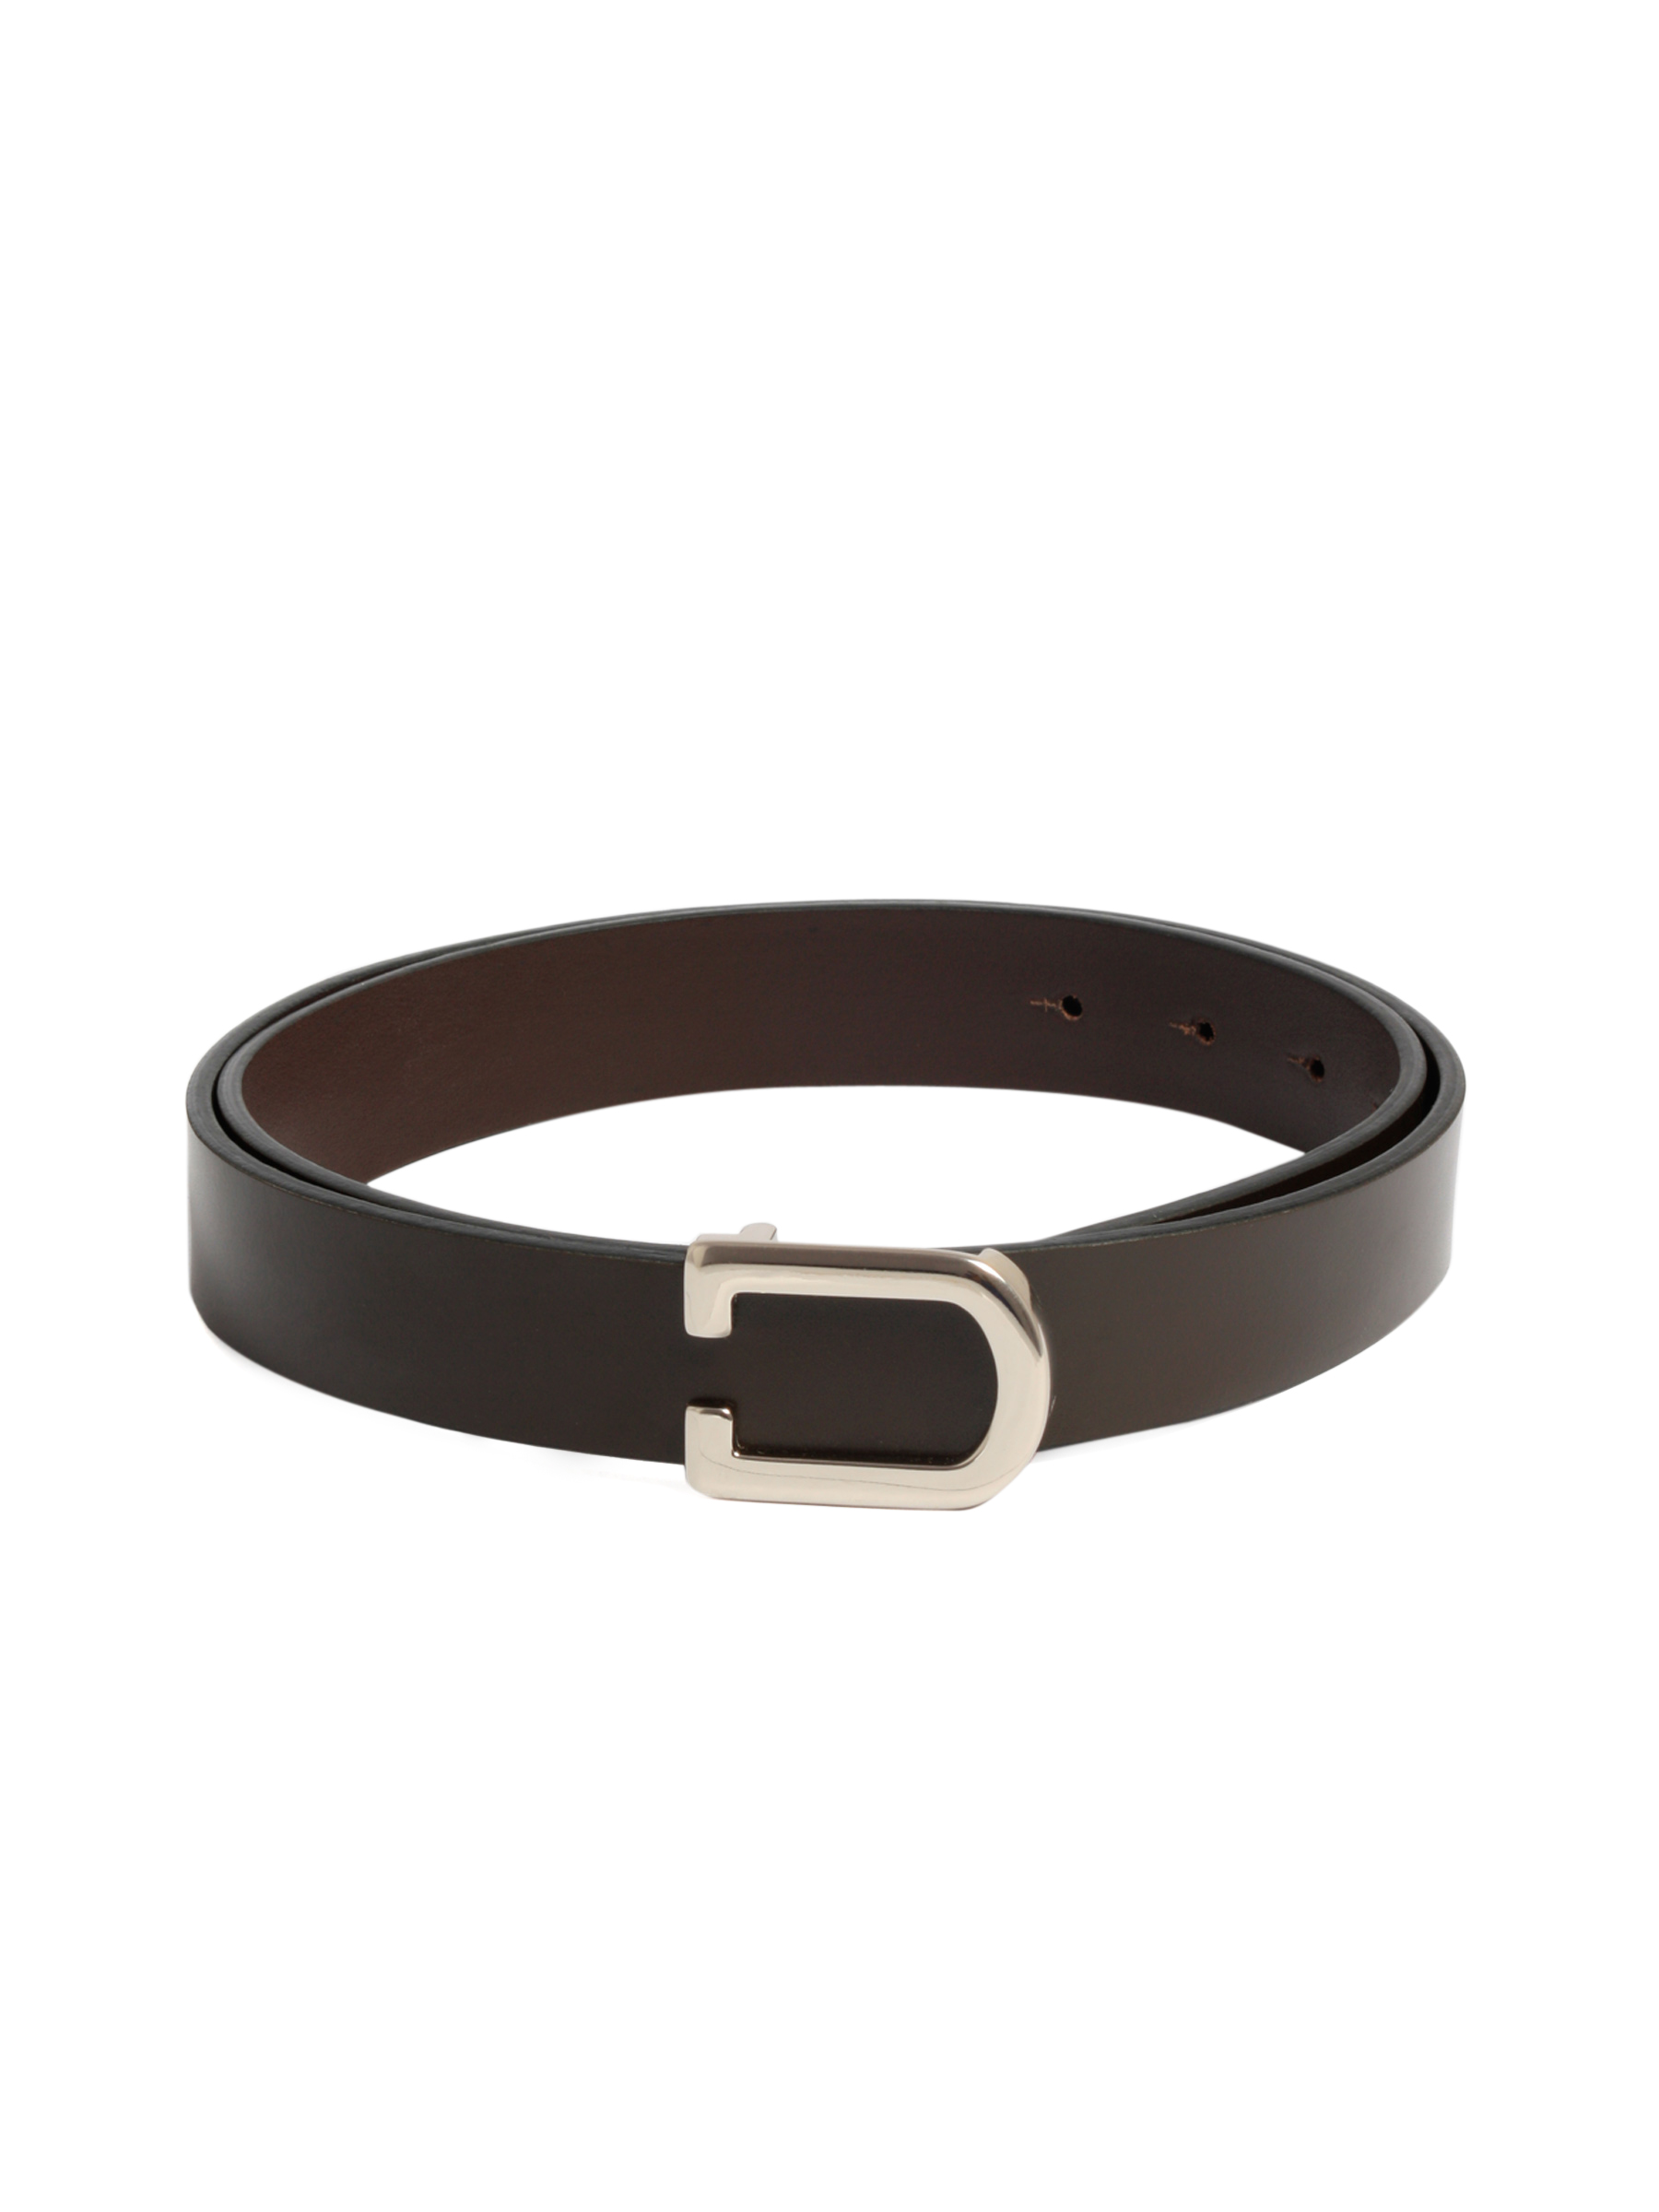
United Colors of Benetton Men Solid Brown Belts
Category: Accessories / Belts / Belts
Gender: Men
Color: Brown
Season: Summer 2011
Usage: Casual